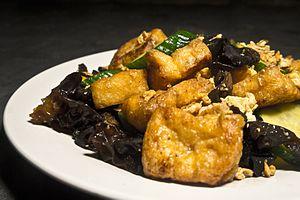
La cuisine du Shandong, appelée en chinois lucai, est la cuisine de la province du Shandong, située à l'est de la Chine, au sud-est de Pékin et de la mer de Bohai et à l'ouest de la mer Jaune. Le chef-lieu est Jinan. Le Shandong est surtout une région de plaines mais une partie importante consiste en une presqu’île. La ville de Qingdao, ancienne concession allemande, connue pour la bière Tsingtao qu'ont amené les Bavarois, la plus vendue au monde, est une des autres villes célèbres de la province.